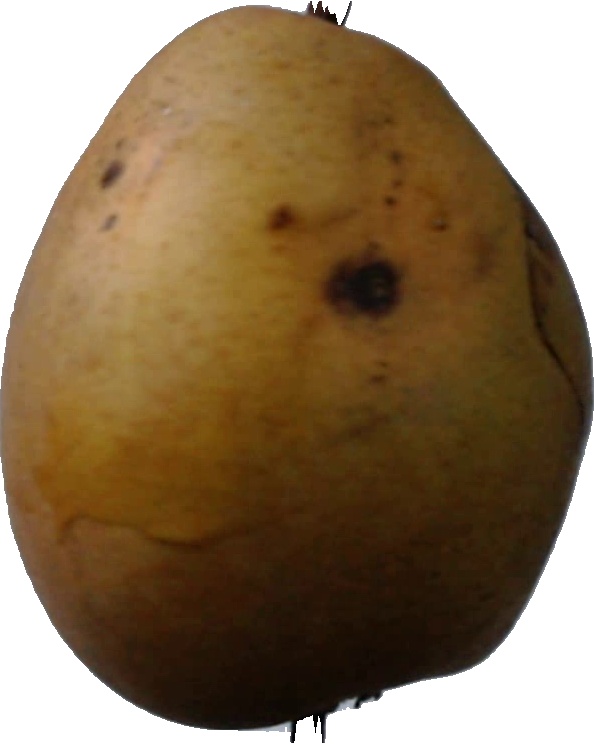
Label: pear_3